Robert Sperati

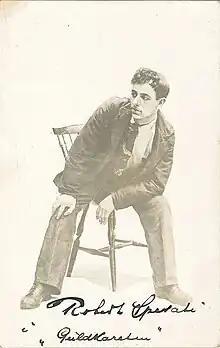

Robert Kristian Paolo Sperati (July 27, 1872 – October 12, 1945) was a Norwegian stage actor and film actor from the silent-film era.